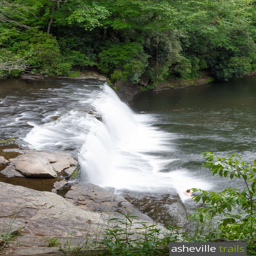
the waterfall tumbles over a wide cliff